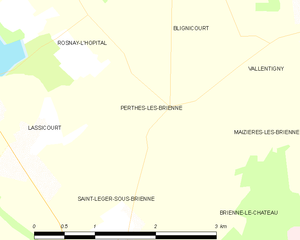
Carte des communes françaises: Perthes-lès-Brienne